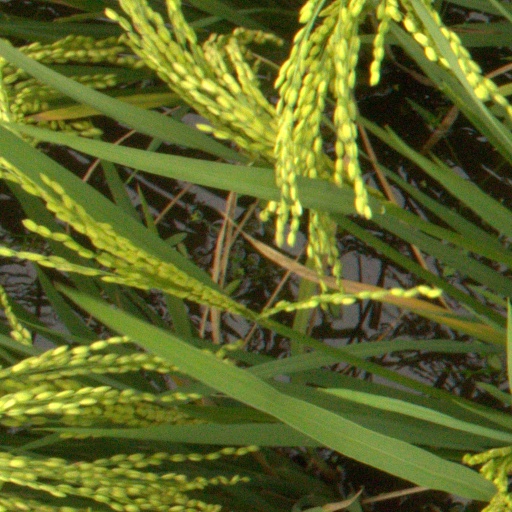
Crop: rice